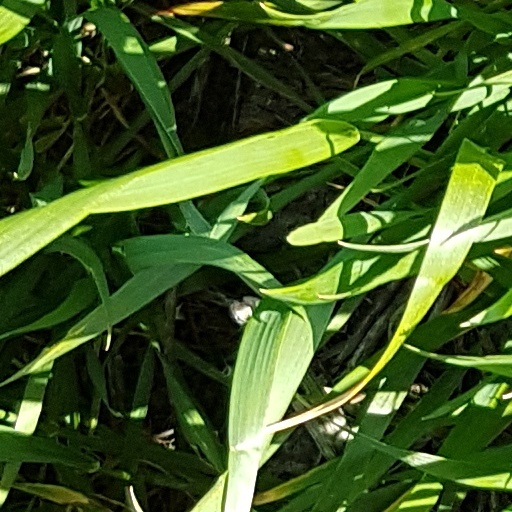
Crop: wheat